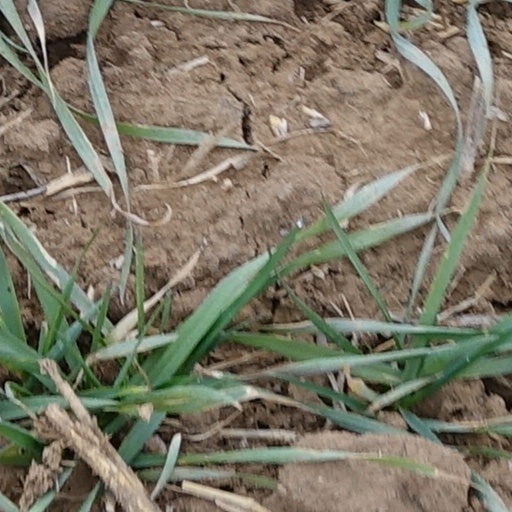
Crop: wheat